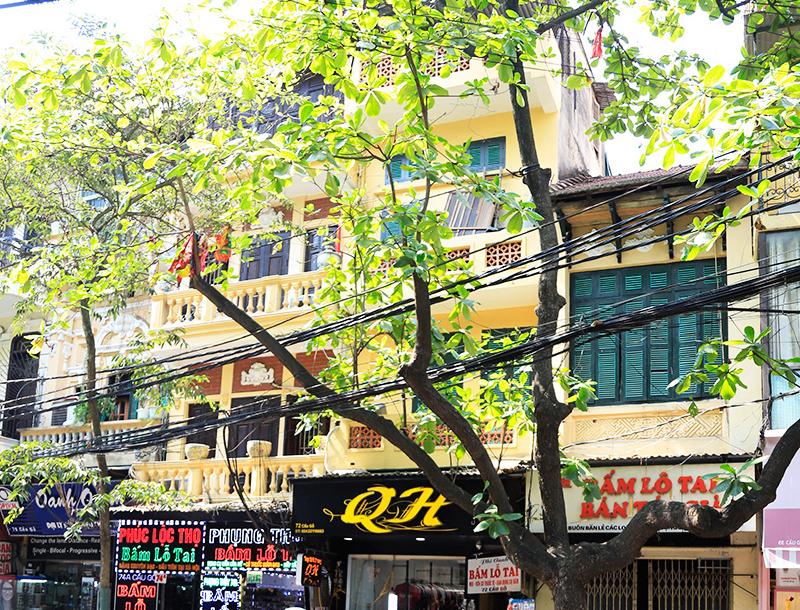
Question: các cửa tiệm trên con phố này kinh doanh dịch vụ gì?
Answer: dịch vụ bấm lỗ tai